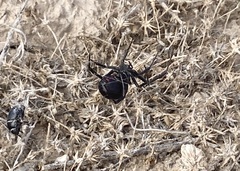
Species: Lactrodectus_hesperus